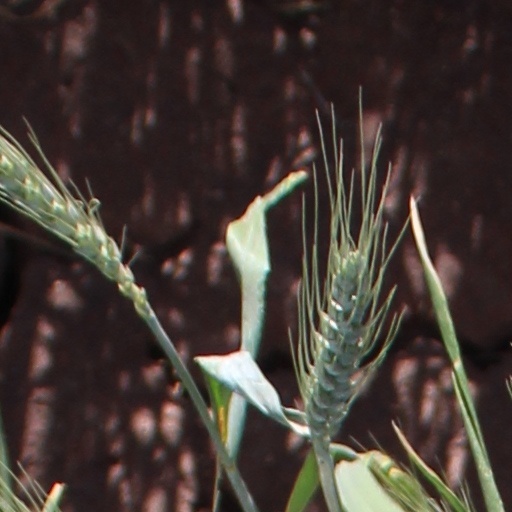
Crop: wheat